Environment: real
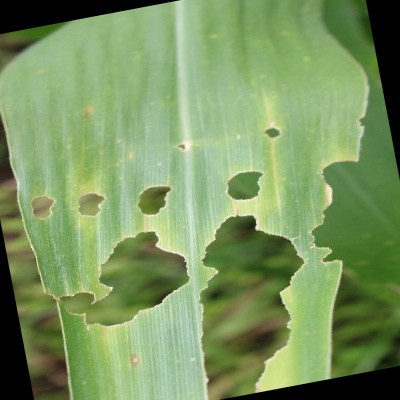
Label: fall_armyworm